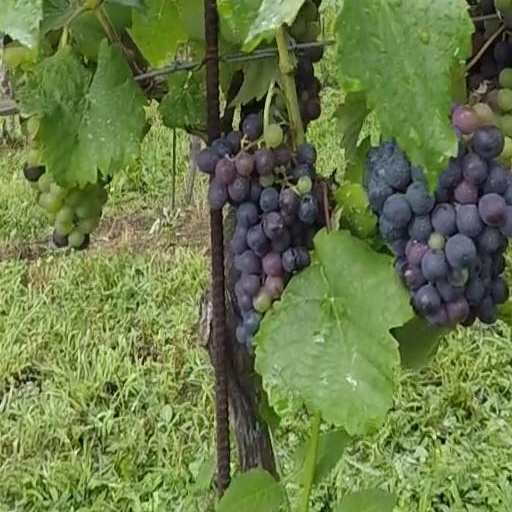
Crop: grape